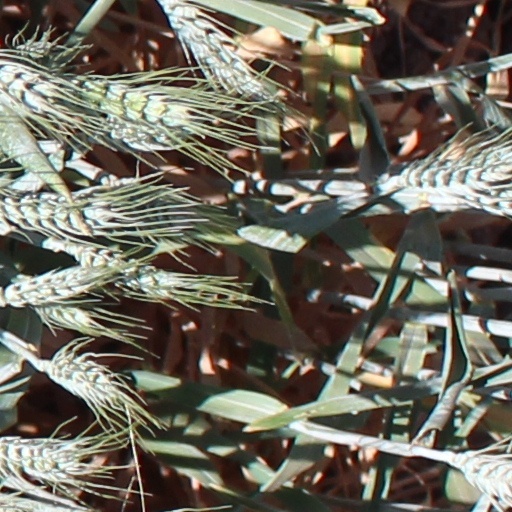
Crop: wheat